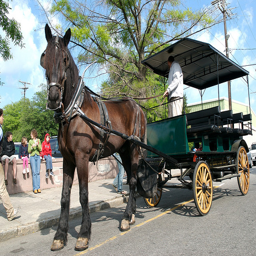
A horse is pulling a green wagon that has a man in a white suit holding the reins while people are sitting on a wall watching.
A horse that has a car behind it in the street.
A horse draws a carriage with a man at the reins.
A horse and carriage in the middle of town.
There is a man riding in a horse drawn carriage in the street